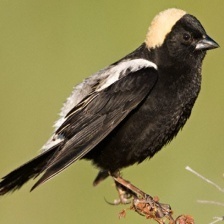
Species: BOBOLINK
Scientific name: DOLICHONYX ORYZIVORUS